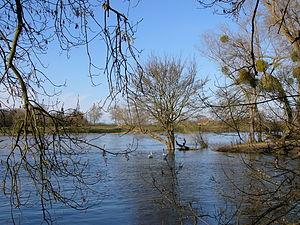
La pointe de Courpain, au confluent du Loiret (au premier plan) et de la Loire, Saint-Pryvé-Saint-Mesmin, Loiret, France
La Loire à Vélo est le nom d'une véloroute française située dans les départements du Cher, du Loiret, de Loir-et-Cher, d'Indre-et-Loire, de Maine-et-Loire et de la Loire-Atlantique.
Le Loiret est une rivière située dans le département du Loiret auquel il a donné son nom, dans la région Centre-Val de Loire.
La réserve naturelle nationale de Saint-Mesmin est une réserve naturelle nationale située dans le Loiret en région Centre-Val de Loire. Classée en 2006, elle s'étend sur 263 ha et protège 9 km du cours de la Loire.